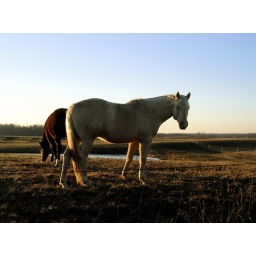
A pair of horses graze in a field north of Logansport, Ind.